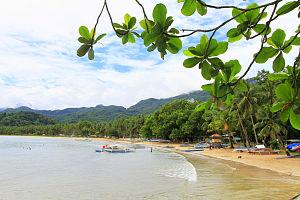
Sabang est un petit village situé sur la côte ouest de l'île de Palawan, aux Philippines. Il fait partie de la ville de Puerto Princesa et appartient au barangay Cabayugan. Sabang est fréquemment visité par les touristes comme point d'accès au parc national de la rivière souterraine de Puerto Princesa.